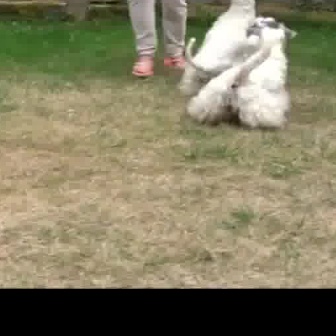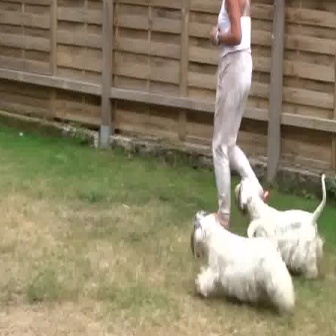
  Please identify the target specified by the bounding box [183,14,298,129] in the first image and locate it in the second image. Return the coordinates in [x_min,y_min,x_max,y_max] format.
Answer: [189,207,292,310]